Arturo Frondizi

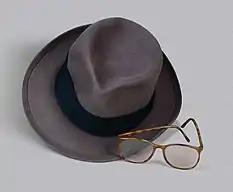
Arturo Frondizi hat and glasses.

Argentina's position was to establish the peaceful use of Antarctica and scientific cooperation within agreed limits, and that the Conference not modify the rights of the parties in the least. Regarding the use of the territory, the Argentine government maintained the need to put limits on absolute freedom, in order to preserve ecological interests, and to prohibit nuclear tests and the deposit of radioactive waste. The last proposal took the US delegation as well as the Soviet one by surprise, and the Argentine insistence on it came close to causing a crisis in the meeting, not only internationally, but also within the government of Arturo Frondizi.